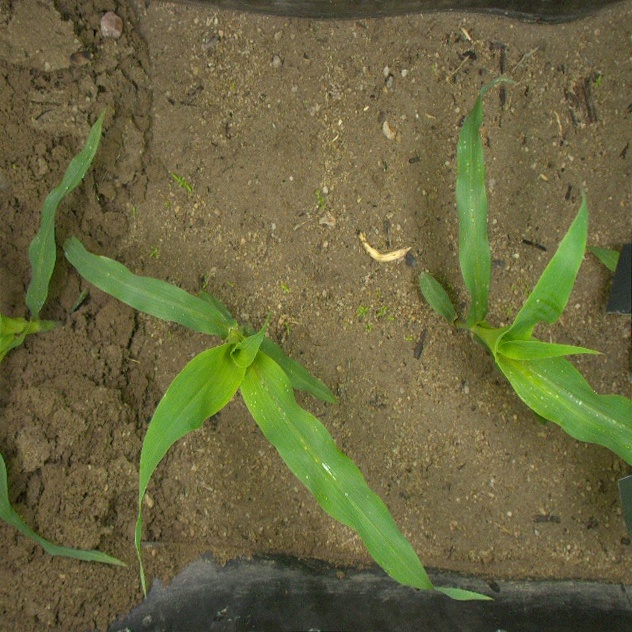
Crop: maize
Objects: maize, maize, maize, stem_maize, stem_maize, stem_maize